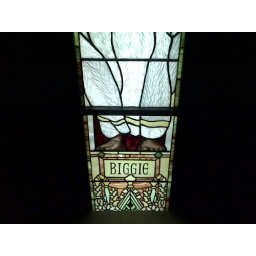
notorious B.I.G. /Biggie stained glass window in Jersey City